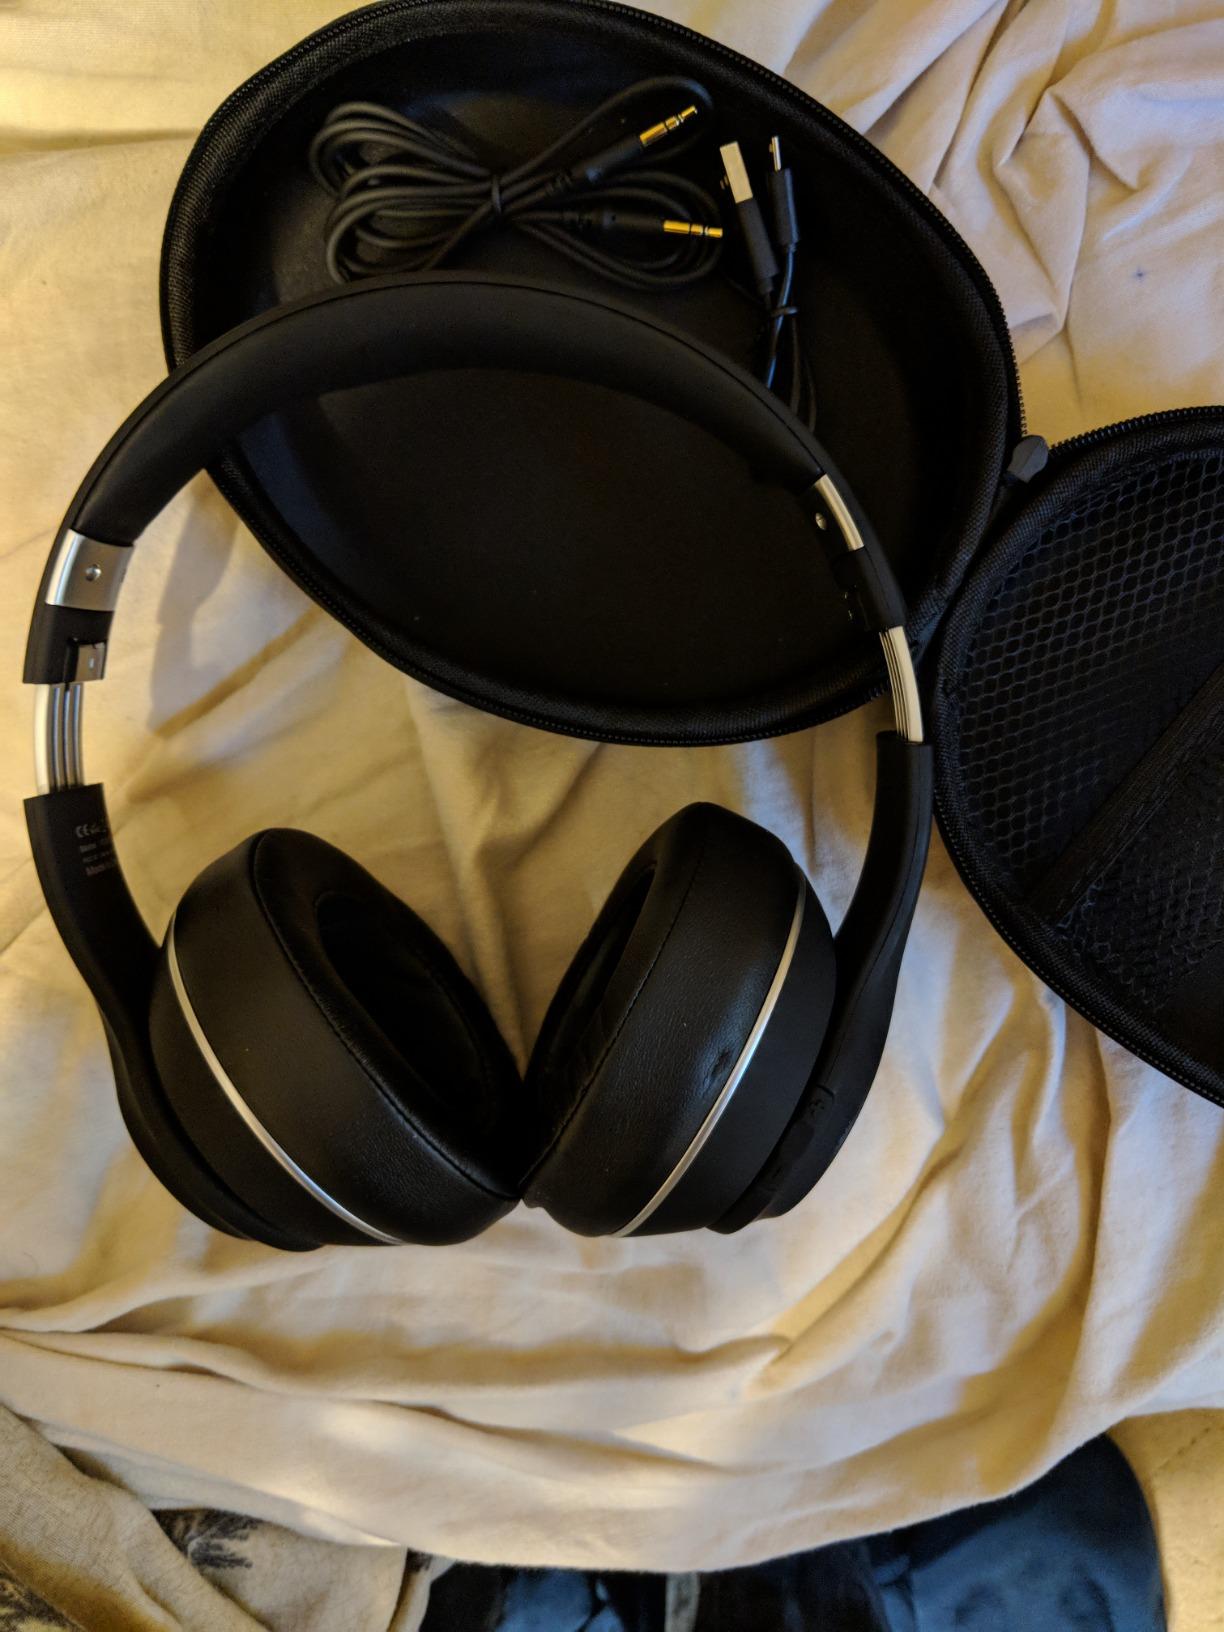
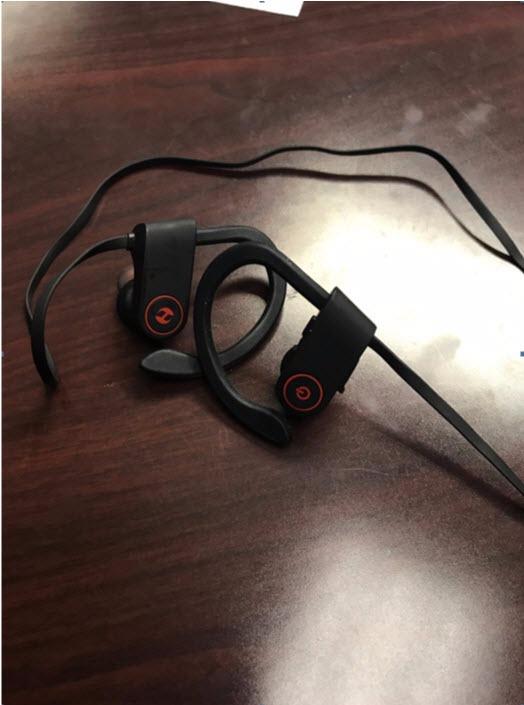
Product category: headphones
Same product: no